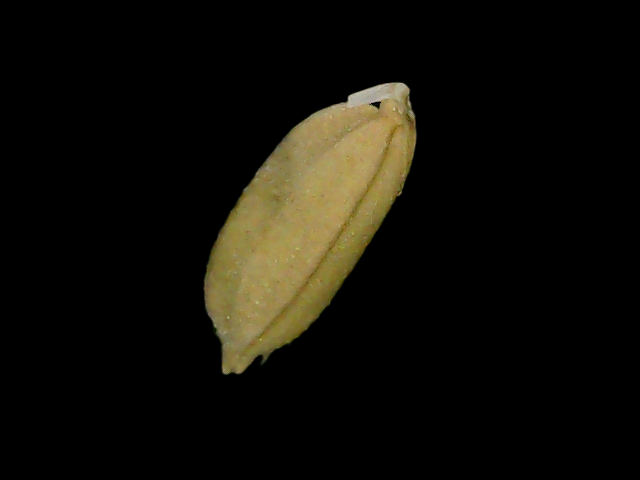
Rice variety: Bd76